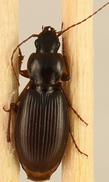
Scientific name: Synuchus impunctatus
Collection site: Bartlett Experimental Forest NEON (BART), plot BART_002